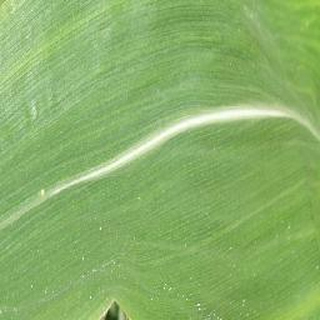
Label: healthy_corn